Southport F.C.

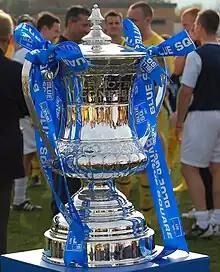
Conference North trophy awarded to Southport, 2009–10 season.

The club were relegated back to the Northern Premier League at the end of the 2002–03 season. They became founder members of the new Conference North in 2004–05, and were the league's first Champions, earning promotion back to the newly renamed Conference National. In the 2005–06 season, Southport spent much of their time at the bottom of the table, but managed to secure survival with a five-game unbeaten run culminating in a 1–1 away draw with third-placed Grays Athletic on 25 April. The manager at the time, Liam Watson, stated that this feat was more impressive than their title winning accomplishments the season before.